Beards Creek Primitive Baptist Church

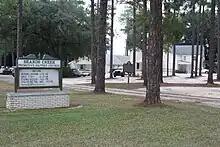
Beards Creek Primitive Baptist Church

Beards Creek Primitive Baptist Church is located at 60 Beards Creek Church Road, (County Road 359), Glennville, Georgia in Tattnall County. The church was originally constituted on December 29, 1804